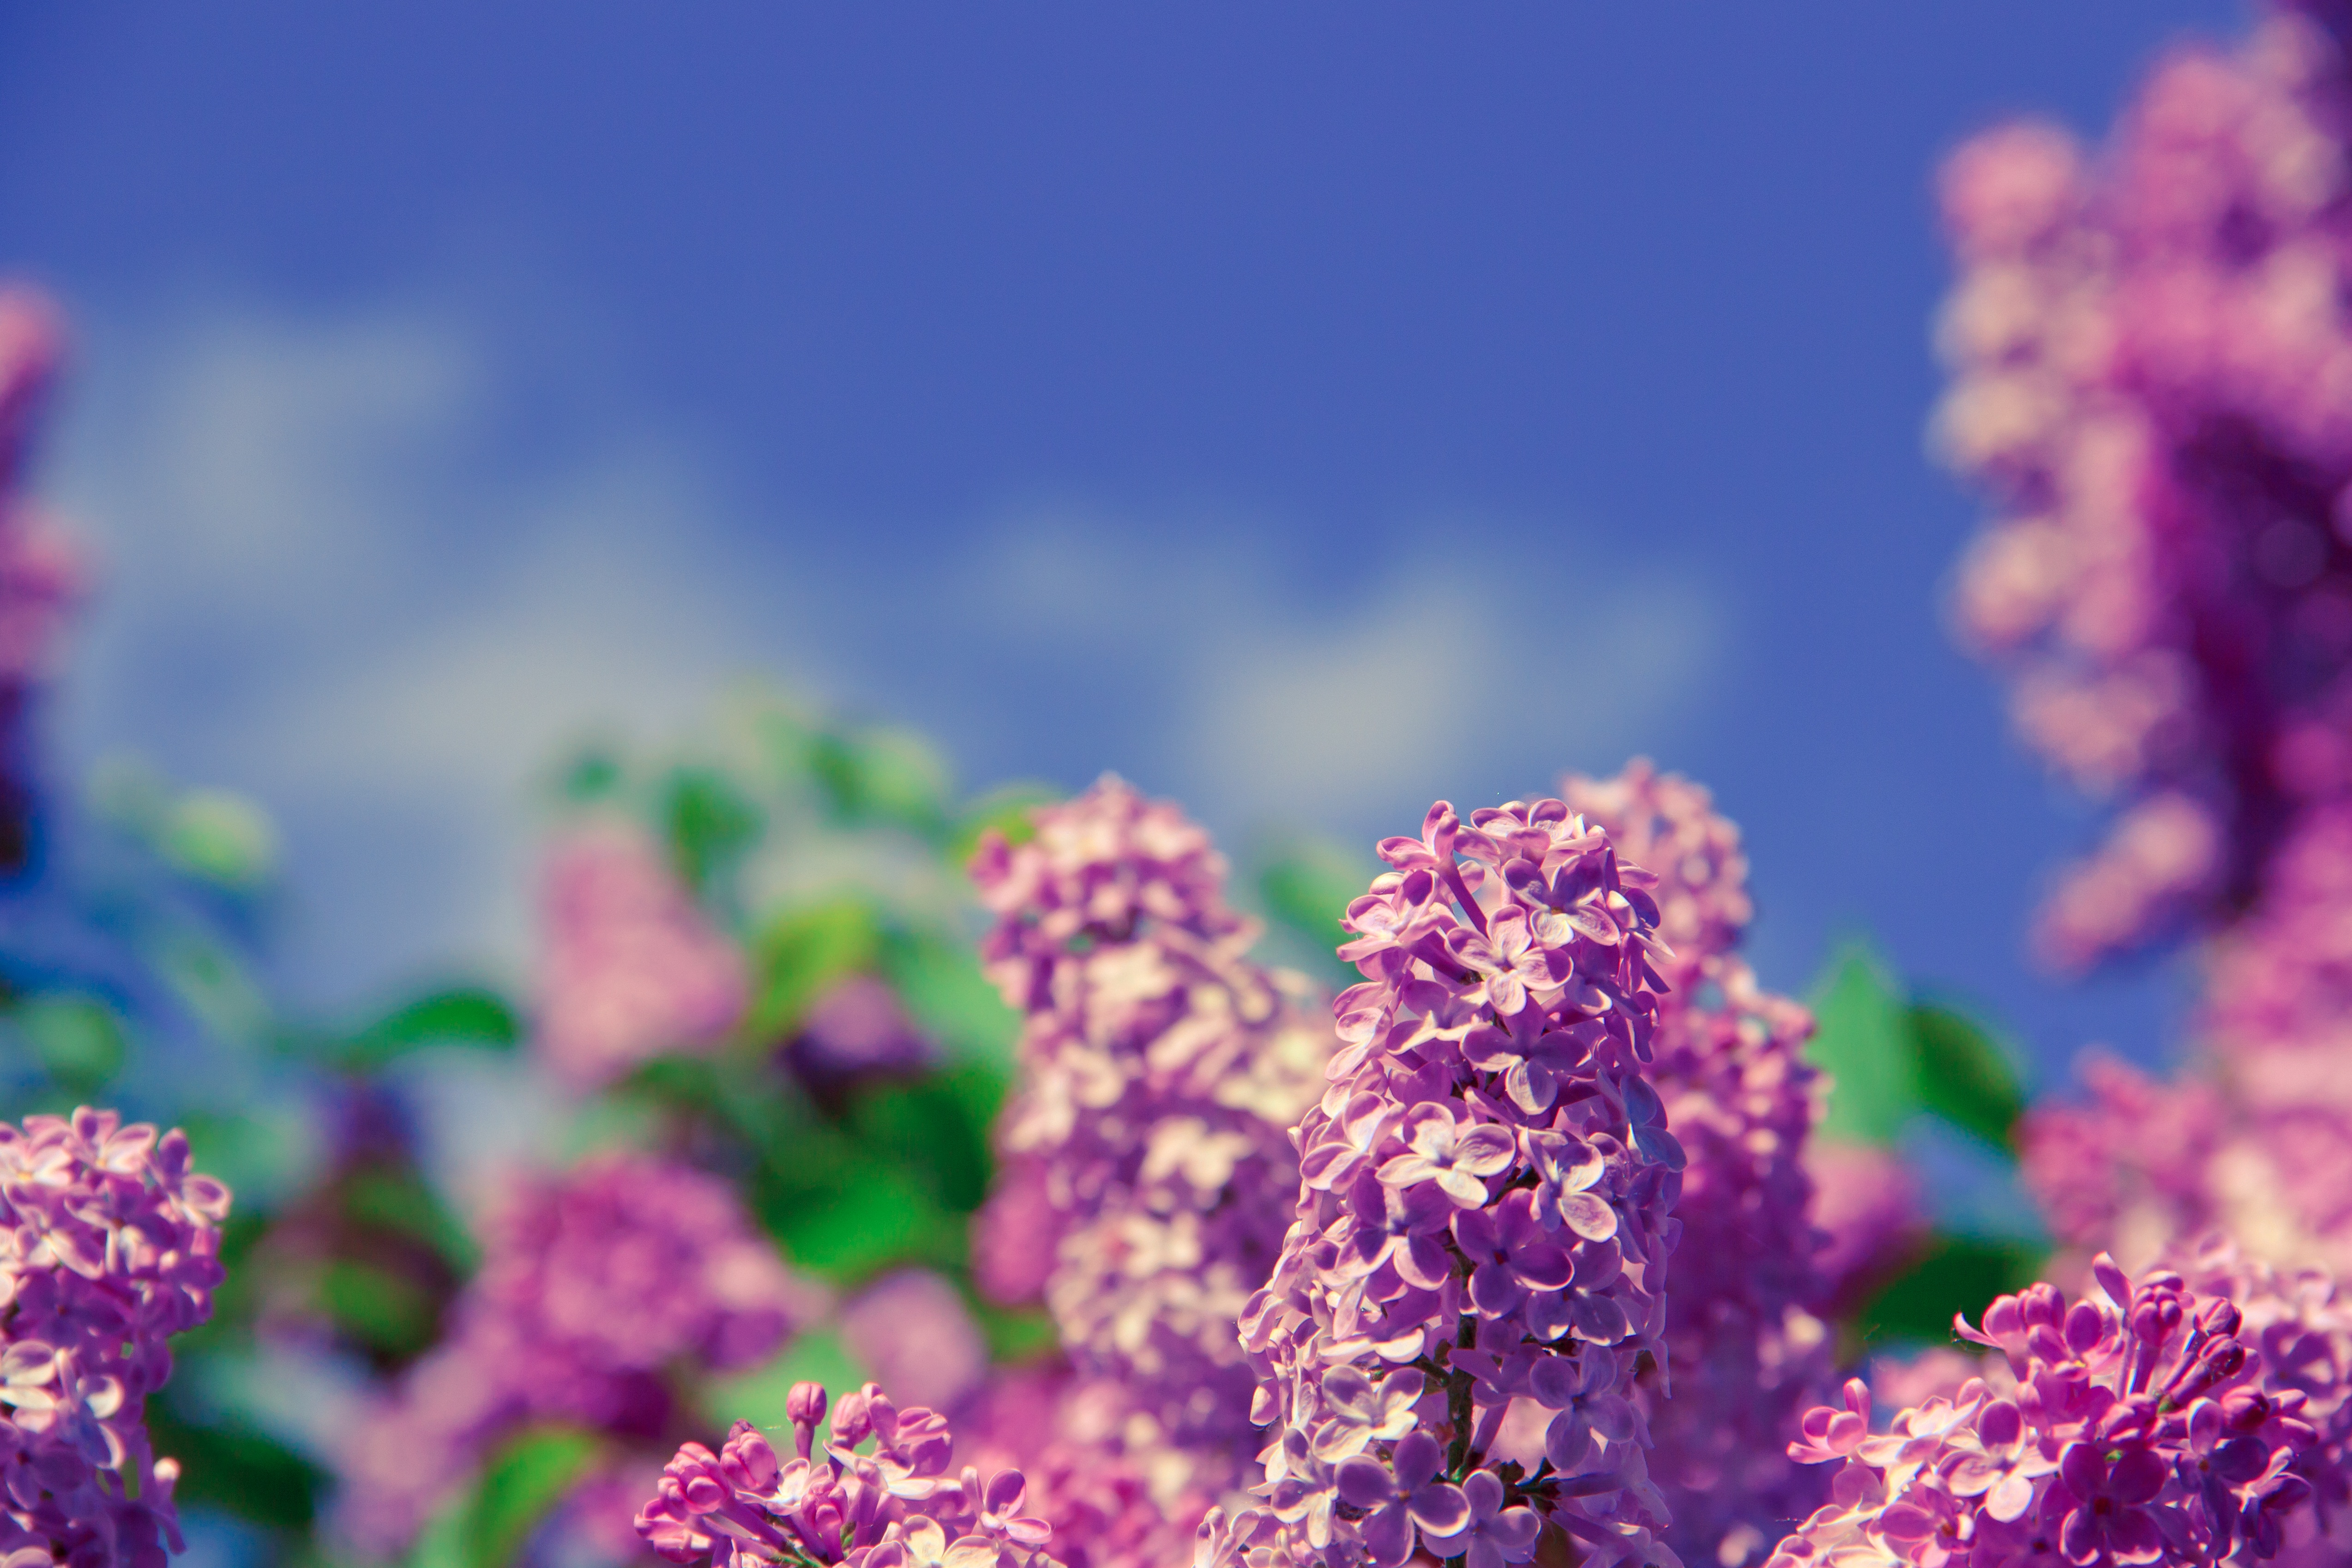
tree, nature, grass, blossom, plant, sky, field, meadow, flower, purple, petal, bloom, floral, aroma, spring, relax, natural, fresh, garden, pink, flora, health, lavender, wildflower, relaxation, happy, smell, day, lilac, joyful, enjoy, scent, macro photography, flowering plant, land plant